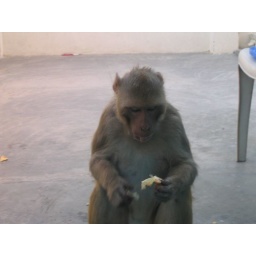
Feeding pineapple to the monkey on our roof in Varanasi.